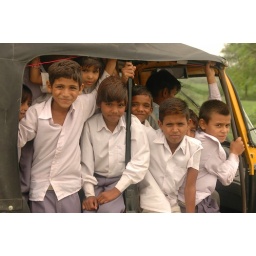
Over 20 kids in an auto rickshaw returning home from school :-)